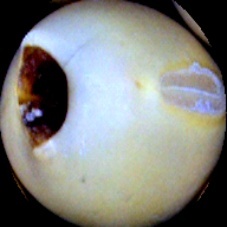
Label: Broken